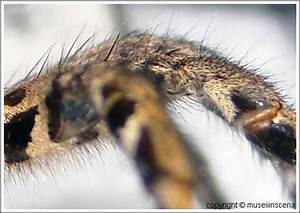
Label: spider